Western Auto Building

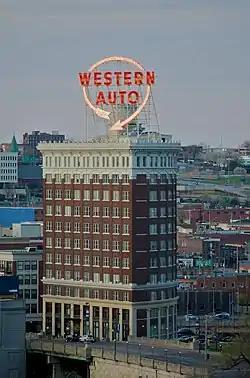

The Western Auto Building, first known as the Coca-Cola Building or the Candler Building, after owner Asa Griggs Candler, is located at 2107 Grand Boulevard, in the Crossroads neighborhood of Kansas City, Missouri. Built in 1914, it later served as the headquarters of the Western Auto Supply Company and became known by that association, especially when the company put a multi-story lighted sign on top of the building.